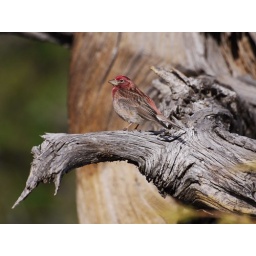
Cassin's Finch in a dead tree on the side of the road up to Kolob resivoir